Musical instrument

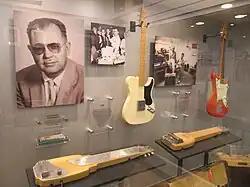

Beginning in the seventeenth century, composers began writing works to a higher emotional degree. They felt that polyphony better suited the emotional style they were aiming for and began writing musical parts for instruments that would complement the singing human voice. As a result, many instruments that were incapable of larger ranges and dynamics, and therefore were seen as unemotional, fell out of favor. One such instrument was the shawm. Bowed instruments such as the violin, viola, baryton, and various lutes dominated popular music. Beginning in around 1750, however, the lute disappeared from musical compositions in favor of the rising popularity of the guitar. As the prevalence of string orchestras rose, wind instruments such as the flute, oboe, and bassoon were readmitted to counteract the monotony of hearing only strings.